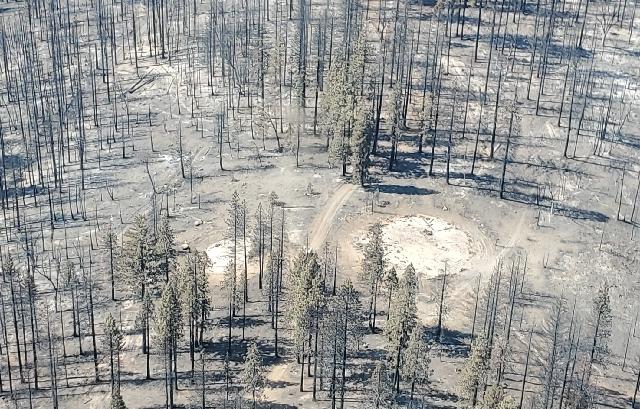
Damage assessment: destroyed